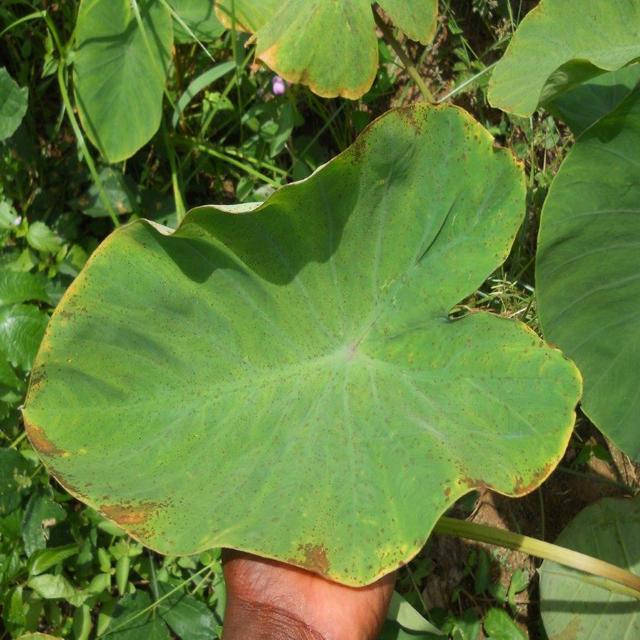
Label: Mid_Blight